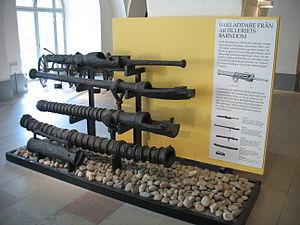
Une arme à chargement par la culasse est une arme à feu dans laquelle la cartouche ou l'obus est chargé à l'arrière du canon, par opposition à une arme à chargement par la bouche.
Un pierrier à boîte est un type de pierrier à chargement par la culasse inventé au XIVᵉ siècle, pouvant pivoter sur un émerillon. Le chargement est effectué en insérant une chambre amovible ayant la forme d’un mug, contenant la poudre à canon et le projectile. Plusieurs chambres peuvent être préparées à l’avance, ce qui permet d’obtenir une cadence de tir relativement élevée en les utilisant successivement, ce qui en fait une arme efficace pour un rôle antipersonnel. Le pierrier à boîte a été utilisé pendant plusieurs siècles, tant en Europe qu’en Asie et en Afrique.